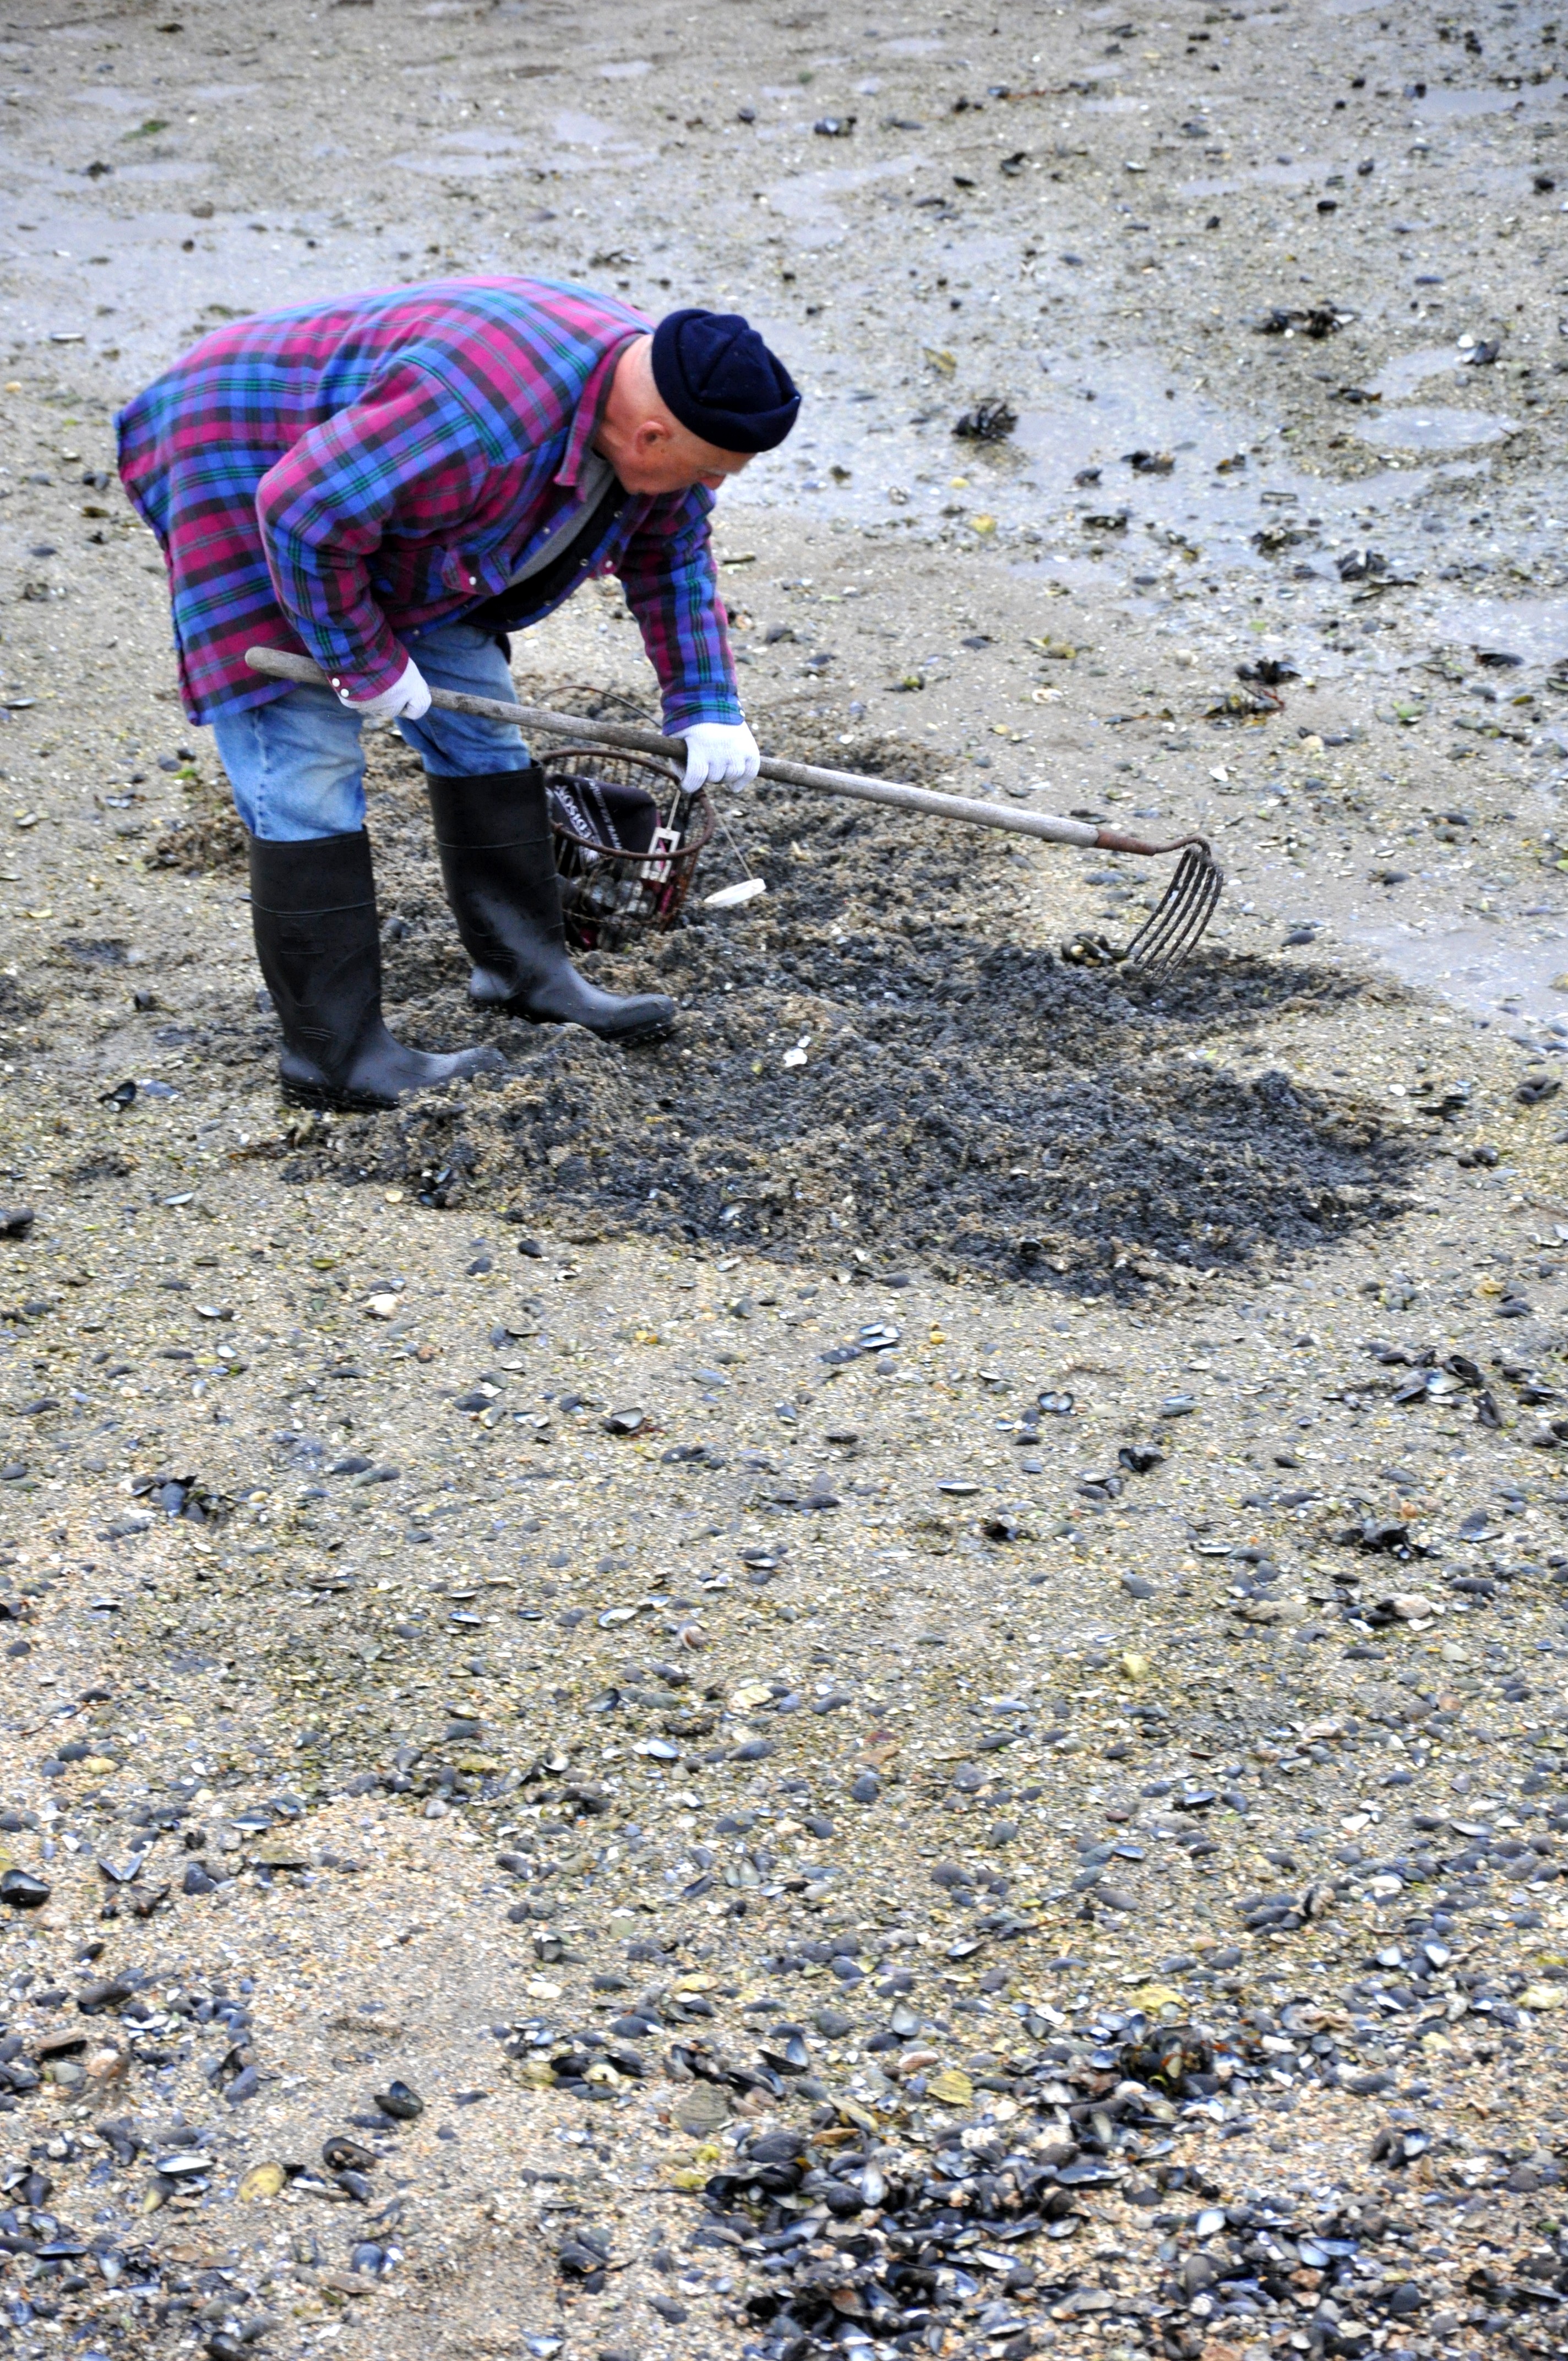
beach, sea, sand, ocean, shore, asphalt, mud, seafood, soil, shellfish, material, geology, digging, clams, clam digger